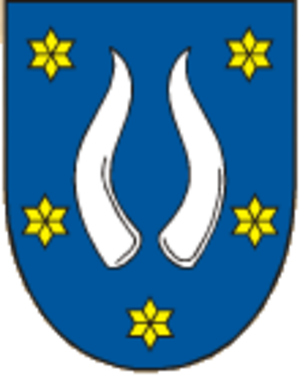
Šišma est une commune du district de Přerov, dans la région d'Olomouc, en République tchèque. Sa population s'élevait à 1 183 habitants en 2018.